Sky High (2003 film)

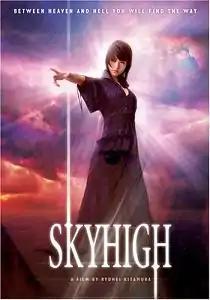

is a Japanese supernatural action film from director Ryuhei Kitamura. It is based on the manga of the same title by Tsutomu Takahashi and serves as a prequel to a Japanese television drama of the same name, and starring the same actress, Yumiko Shaku.